Lizzy Yarnold

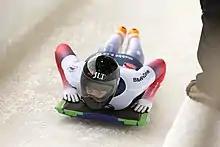
Lizzy Yarnold, 2017, Lake Placid

Born in Sevenoaks, Kent, Yarnold was educated at St Michael's Preparatory School, an independent school in the village of Otford, Kent, followed by Maidstone Grammar School for Girls in the Kent county town of Maidstone, where she became Head Girl. After undertaking UCAS clearing following her A Levels, Yarnold chose to study geography and sport and exercise science at the University of Gloucestershire.